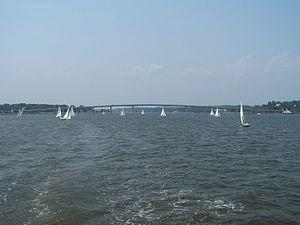
Le Severn est un fleuve côtier du Maryland aux États-Unis. Il prend sa source dans le Comté d'Anne Arundel et se jette dans l'Océan Atlantique, 23 km plus loin, dans la baie de Chesapeake à Annapolis.